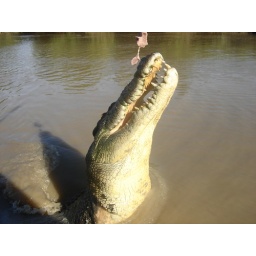
Salt water crocodile in adelaide river